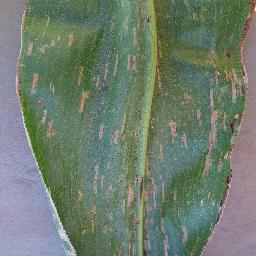
Label: Corn___Cercospora_leaf_spot Gray_leaf_spot